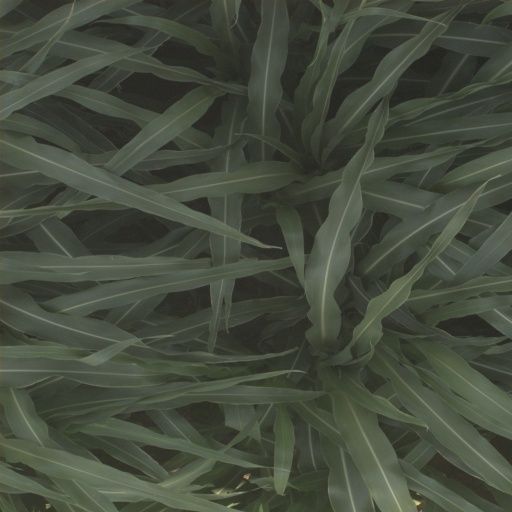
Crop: sorghum